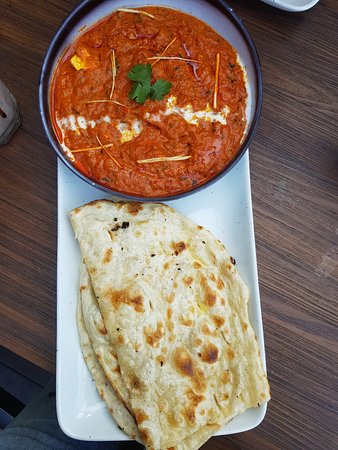
Dish: butter_naan